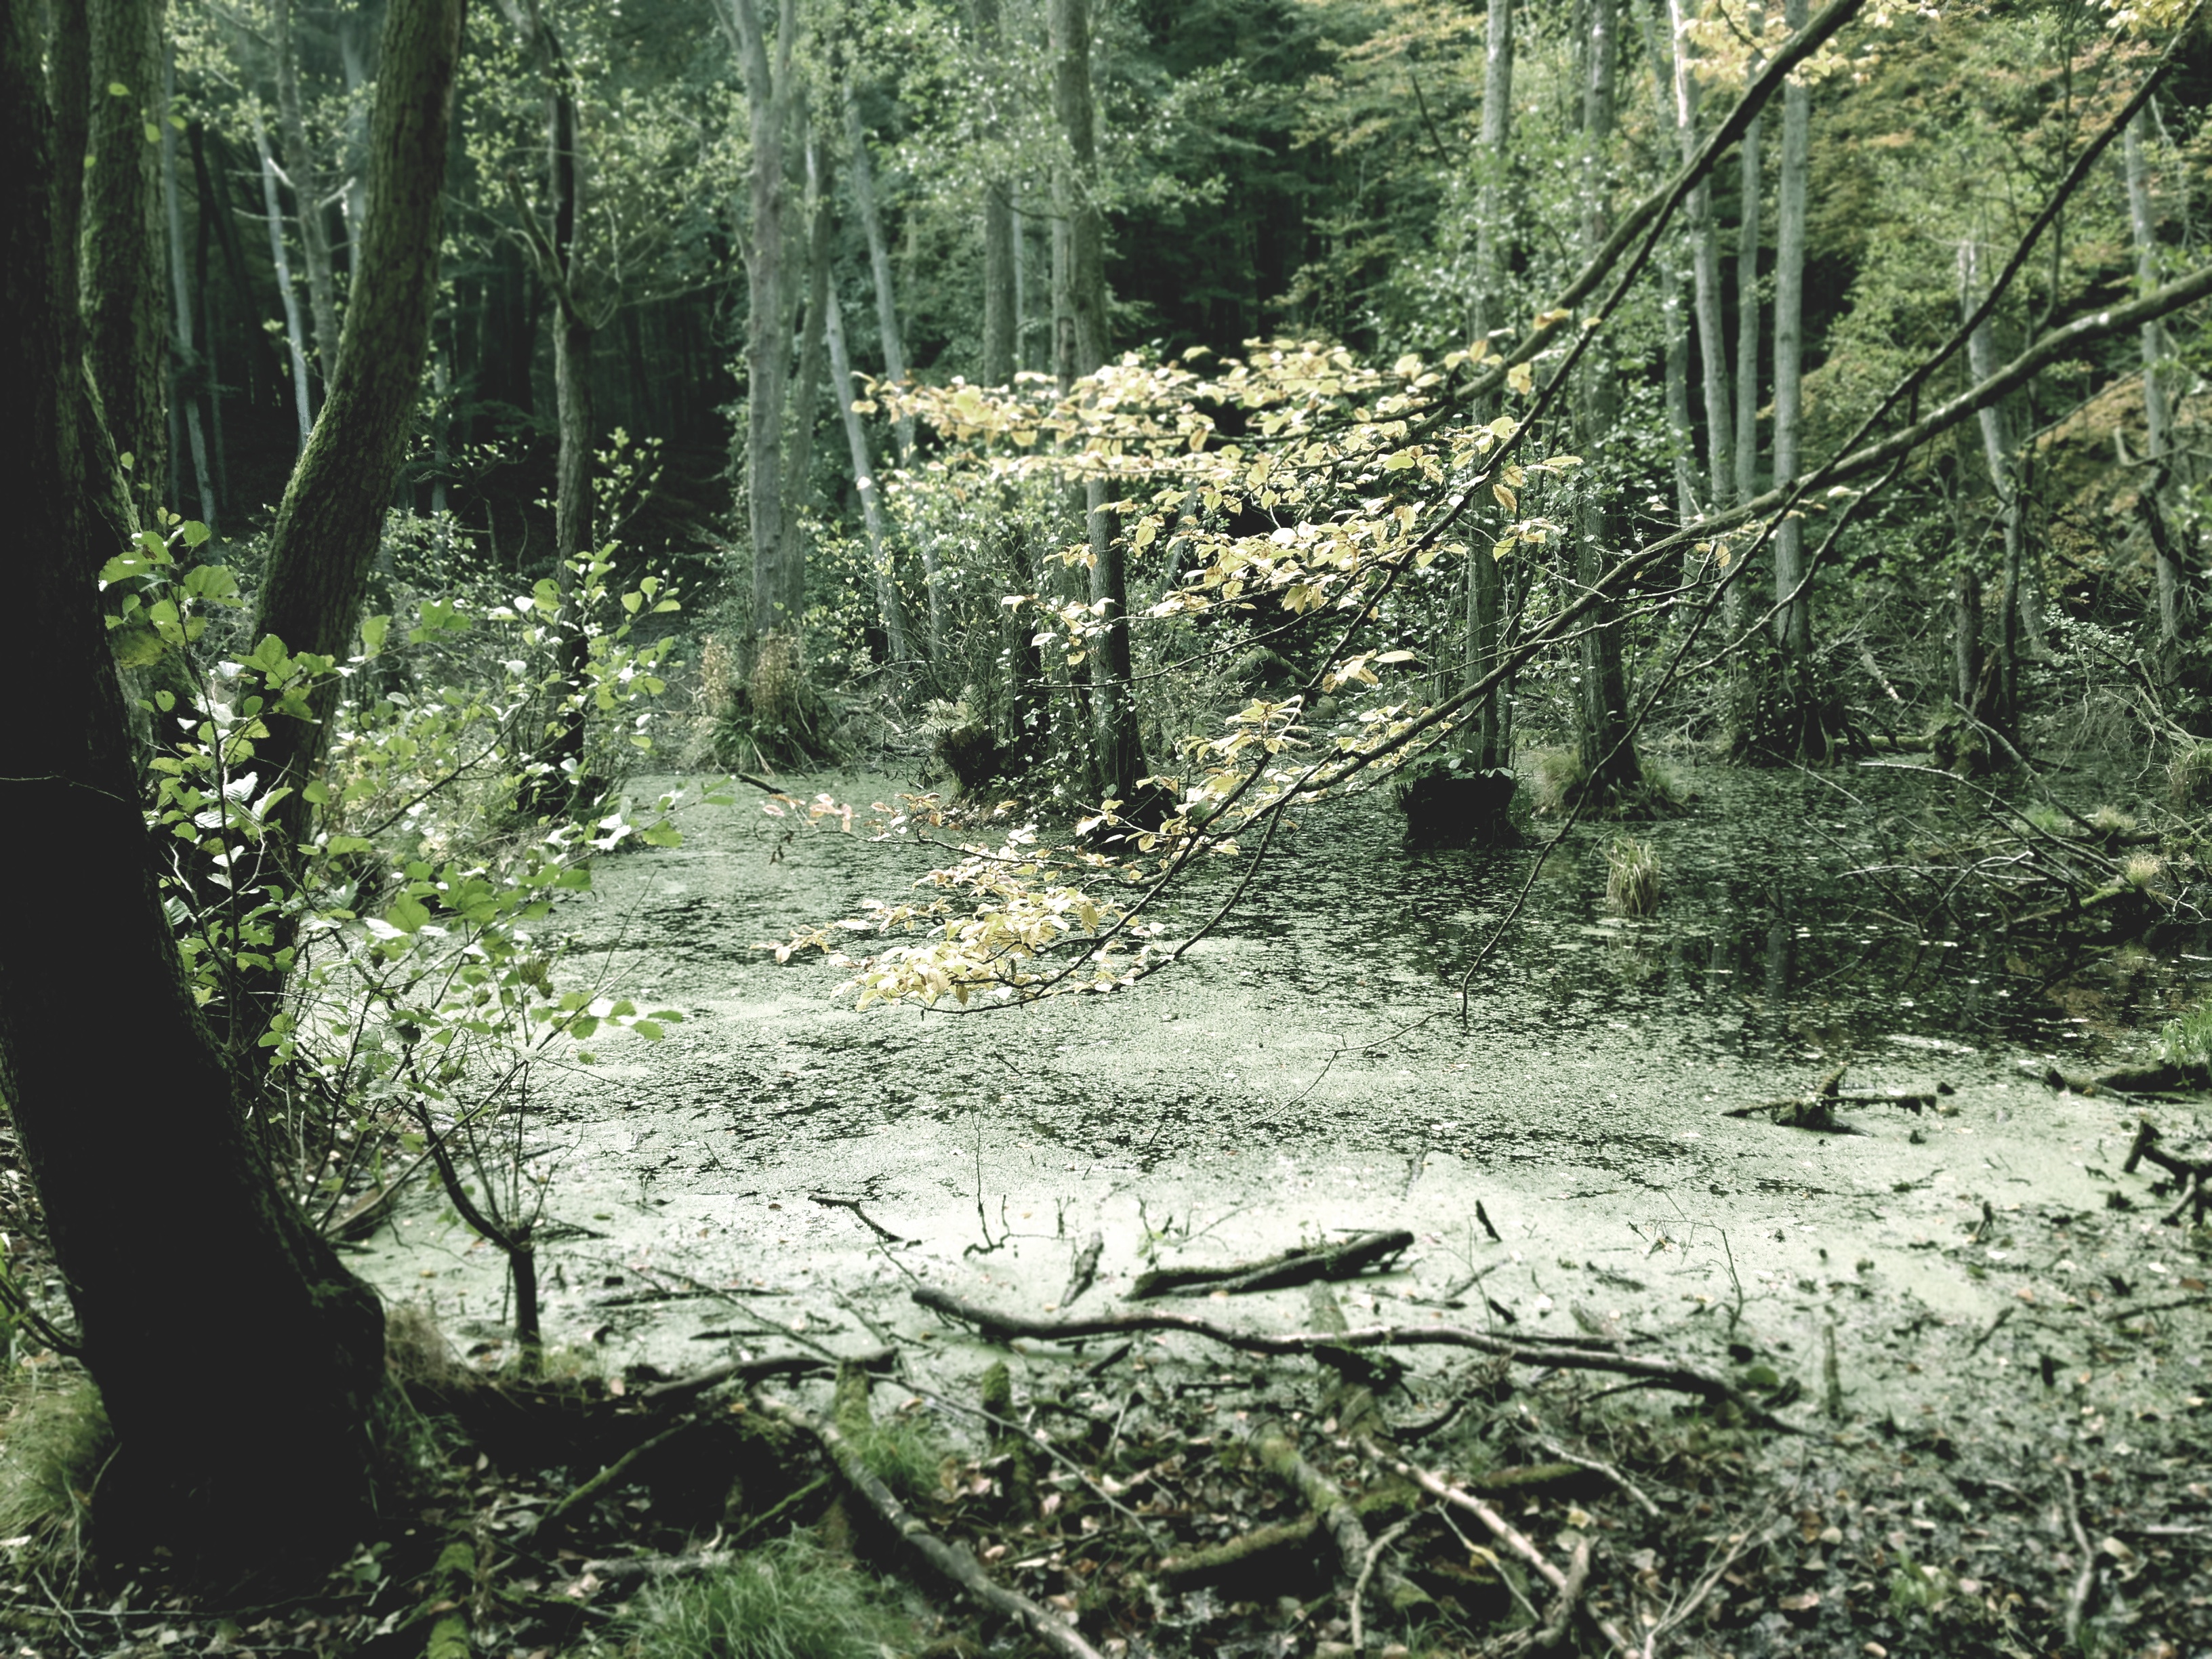
tree, nature, forest, swamp, wilderness, branch, trail, stream, jungle, rainforest, wetland, woodland, habitat, ecosystem, old growth forest, natural environment, woody plant